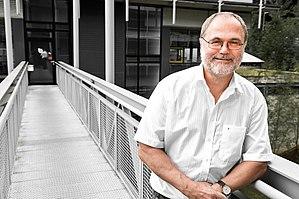
Kurt Mehlhorn est un chercheur en informatique allemand, connu pour ses travaux en algorithmique, géométrie algorithmique, théorie de la complexité, complexité de la communication et algorithmique des graphes. Il a contribué considérablement au développement de l'informatique universitaire en Allemagne, notamment par la création de l'Institut Max-Planck d'informatique à Sarrebruck dont il est l'un des directeurs, et par une activité de recherche et de direction de recherche soutenues.